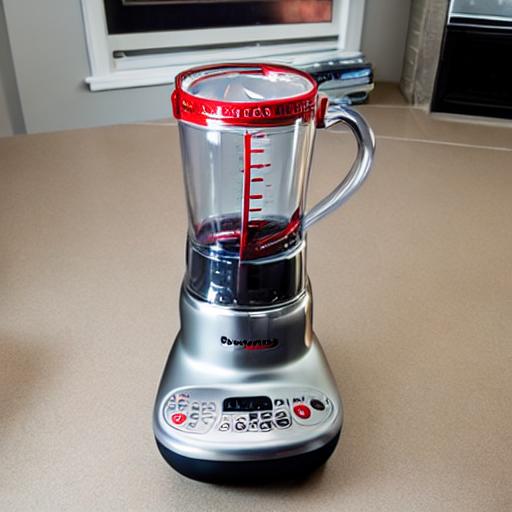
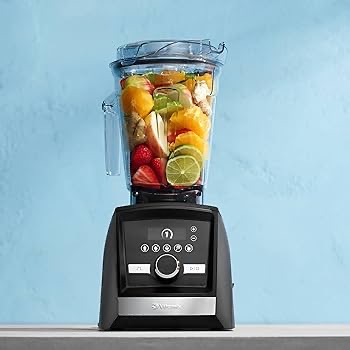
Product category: items_blender
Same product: no